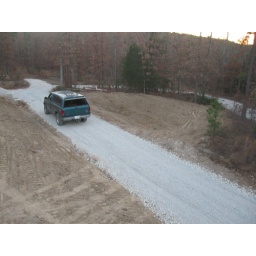
new road rock and small pond near house